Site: brandenburg
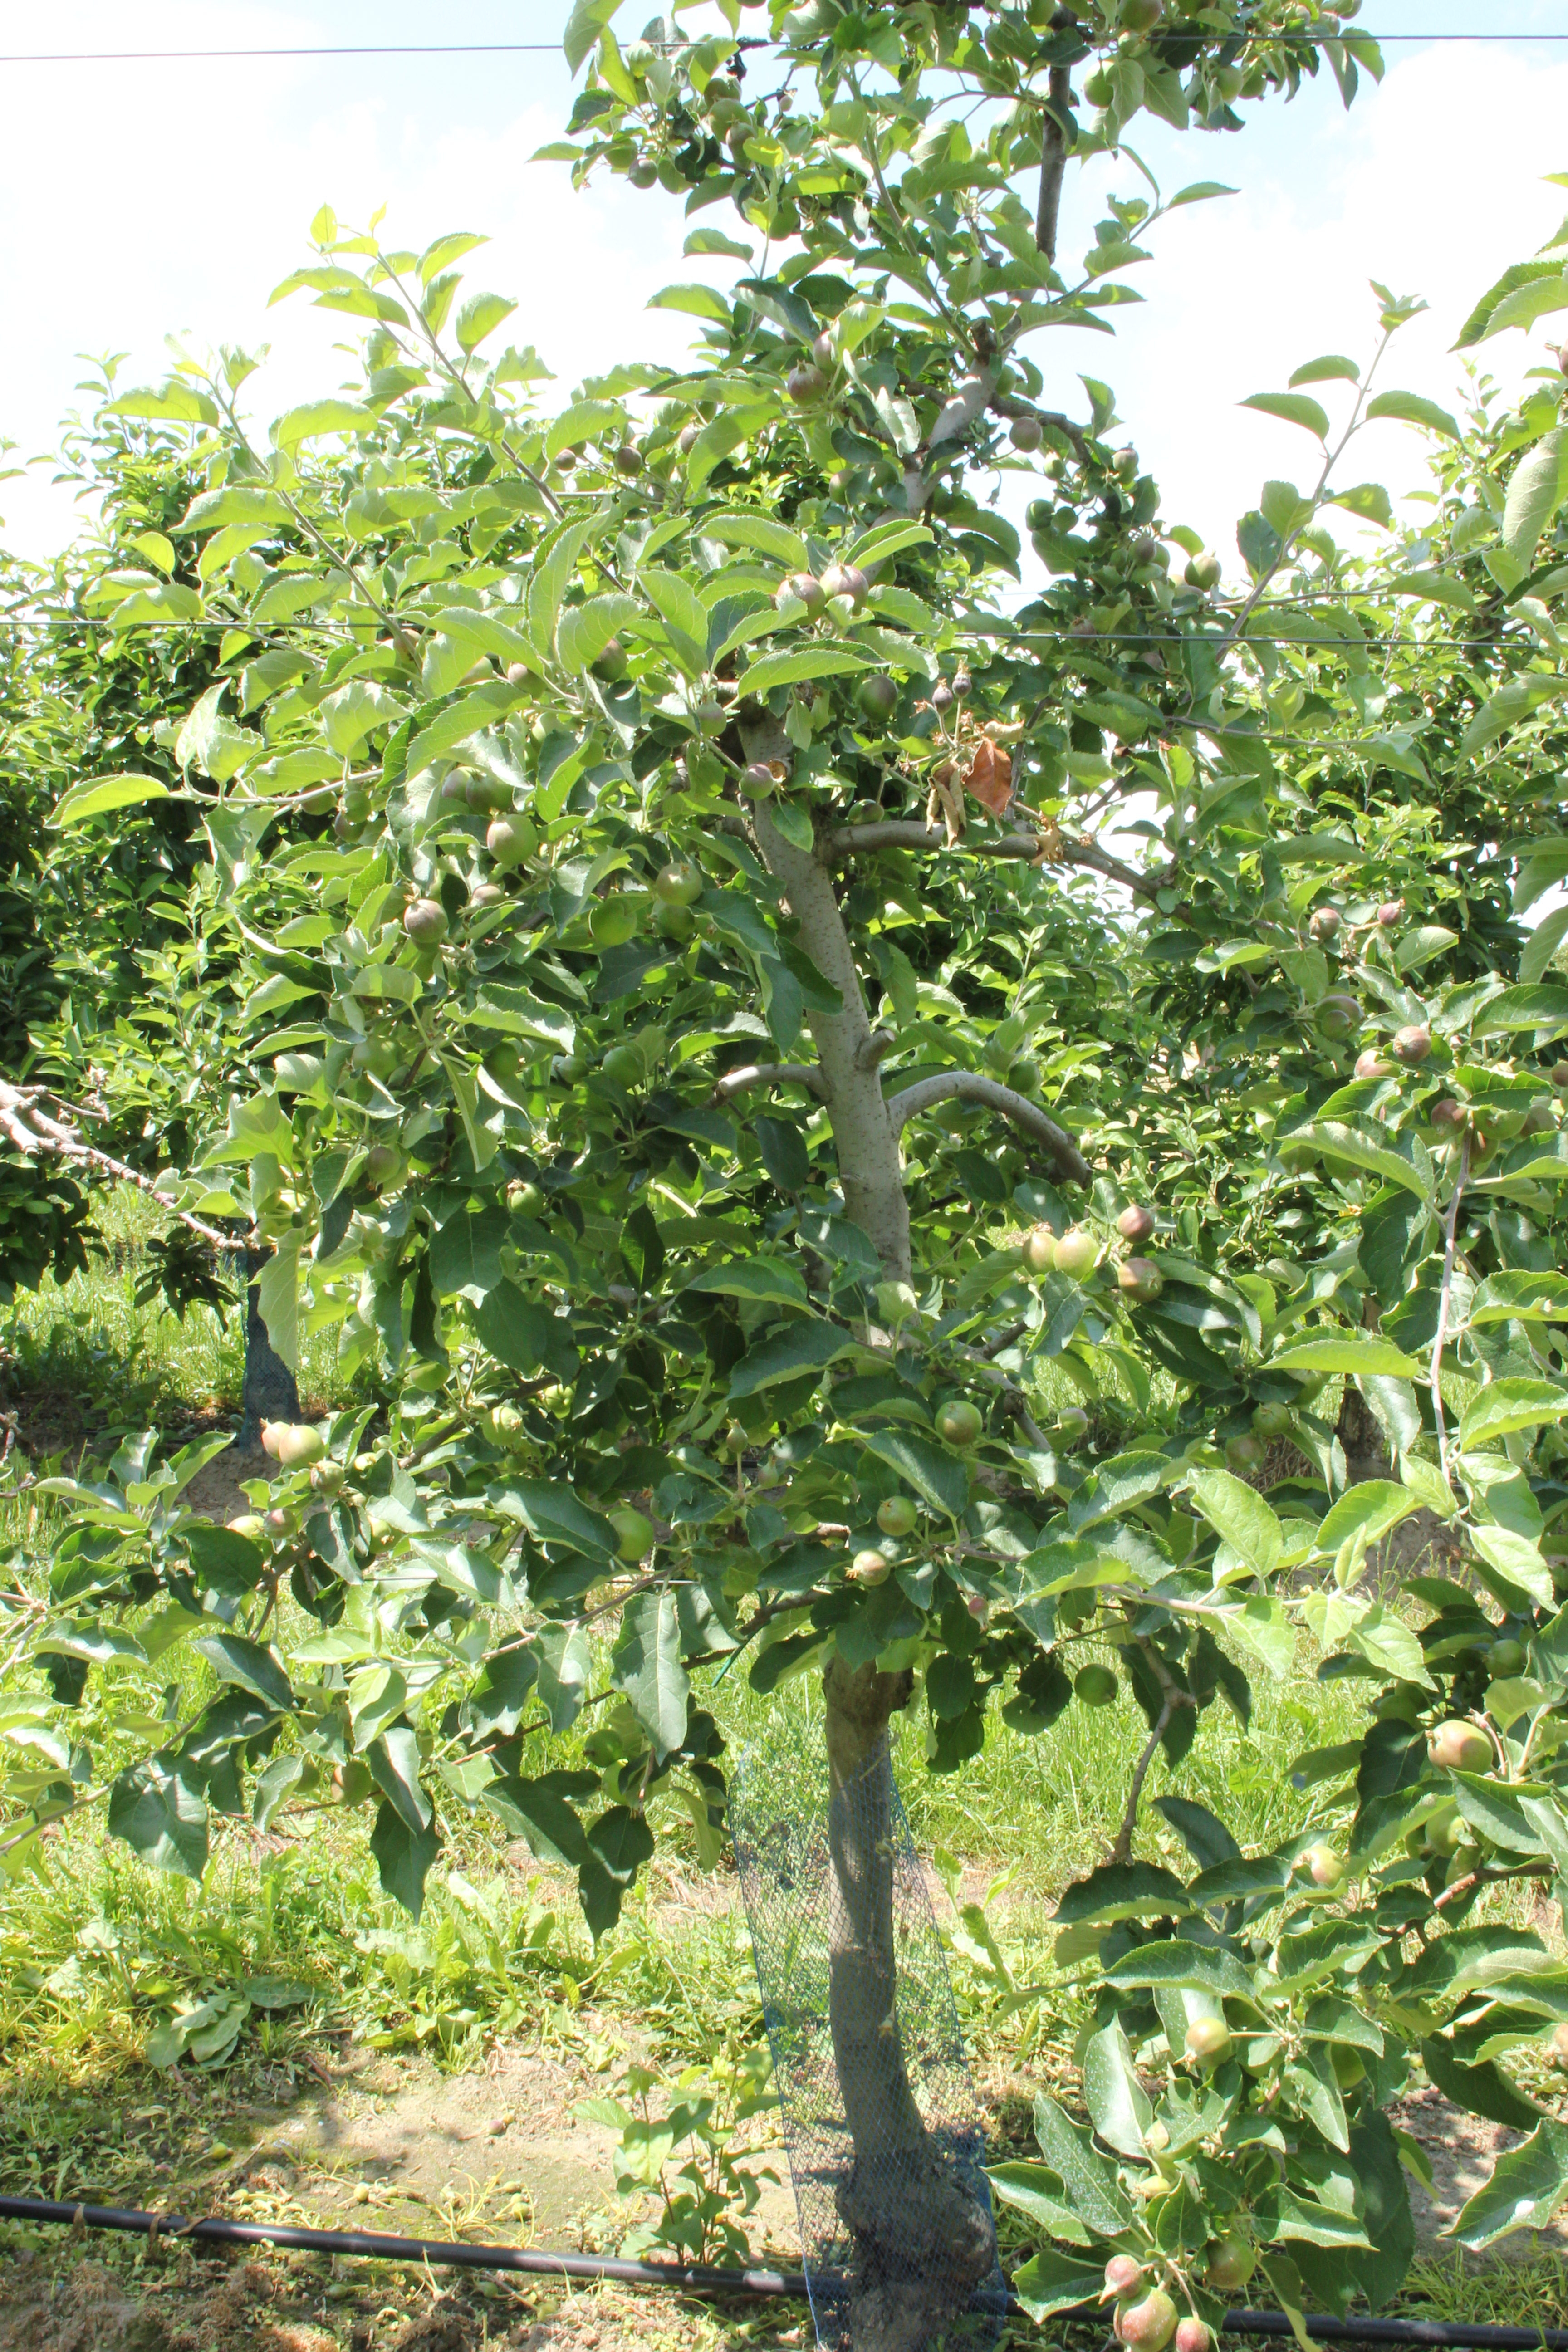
Growth stage (BBCH 73): Development of fruit